Wungong, Western Australia

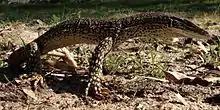
A goanna, observed in the wild near the site of the Wongong hall. (2015)

A private wildlife sanctuary named ‘Armadale Reptile and Wildlife Centre' was opened on the South-Western Highway in Wongong in 1995 by the Gaikhorst family and has the largest public reptile and amphibian display in Western Australia. Other animals on display include dingoes, flying foxes, farm animals marsupials and birds.